Battle of Sattelberg

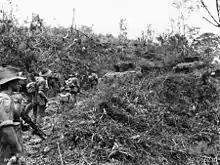
Men armed with rifles and light machine-guns advance along a track behind an armoured vehicle

During the fighting around Sattelberg, the Australians lost 49 men killed and a further 118 wounded. In the circumstances, this was considered to be light. Japanese casualties are unknown, but are believed to have been "heavy": a large number of Japanese bodies were found during the advance on Sattelberg, while another 59 were counted around the 2/24th's position on the 2200 feature, and captured documents indicated that the defenders had been close to starvation. A large quantity of weapons were also captured, including two 75 mm artillery pieces, three 37 mm anti-tank guns and 18 Type 92 heavy machine guns (colloquially known as "Woodpeckers"), as well as a considerable number of mortars, light machine-guns and assorted small arms.